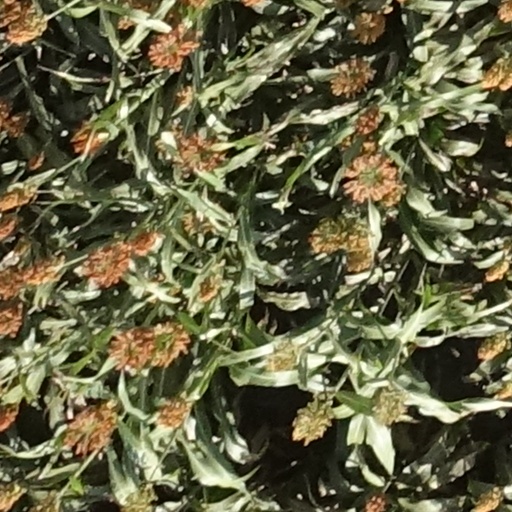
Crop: sorghum